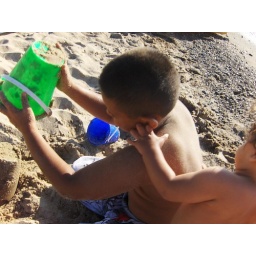
labor day weekend at the lake house in bridgman, michigan with 17 of our closest friends :D